Witwatersrand Command

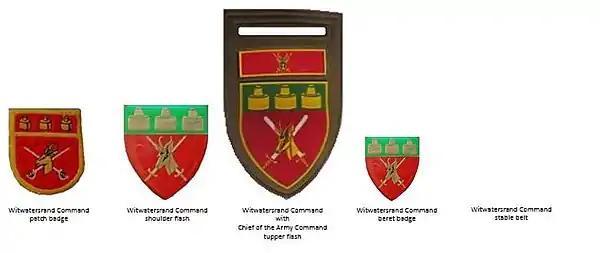
SADF era Witwatersrand Command insignia

In 1987, the command headquarters installation was the target of a bomb by Umkhonto we Sizwe operative Hein Grosskopf.